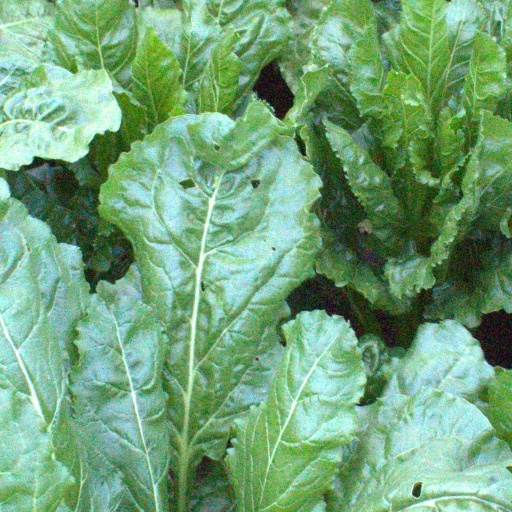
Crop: sugar beet